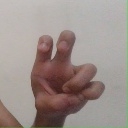
अक्षर: छ